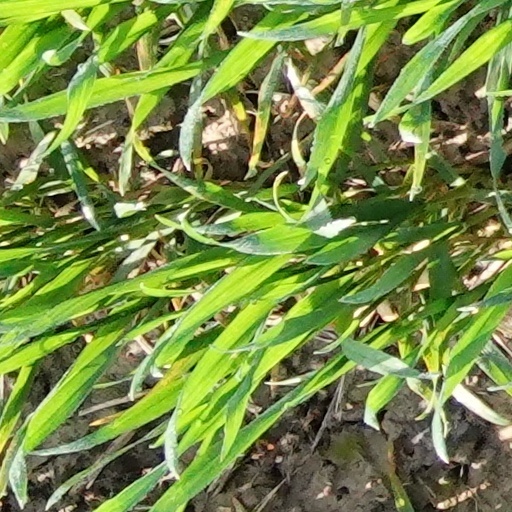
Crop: wheat